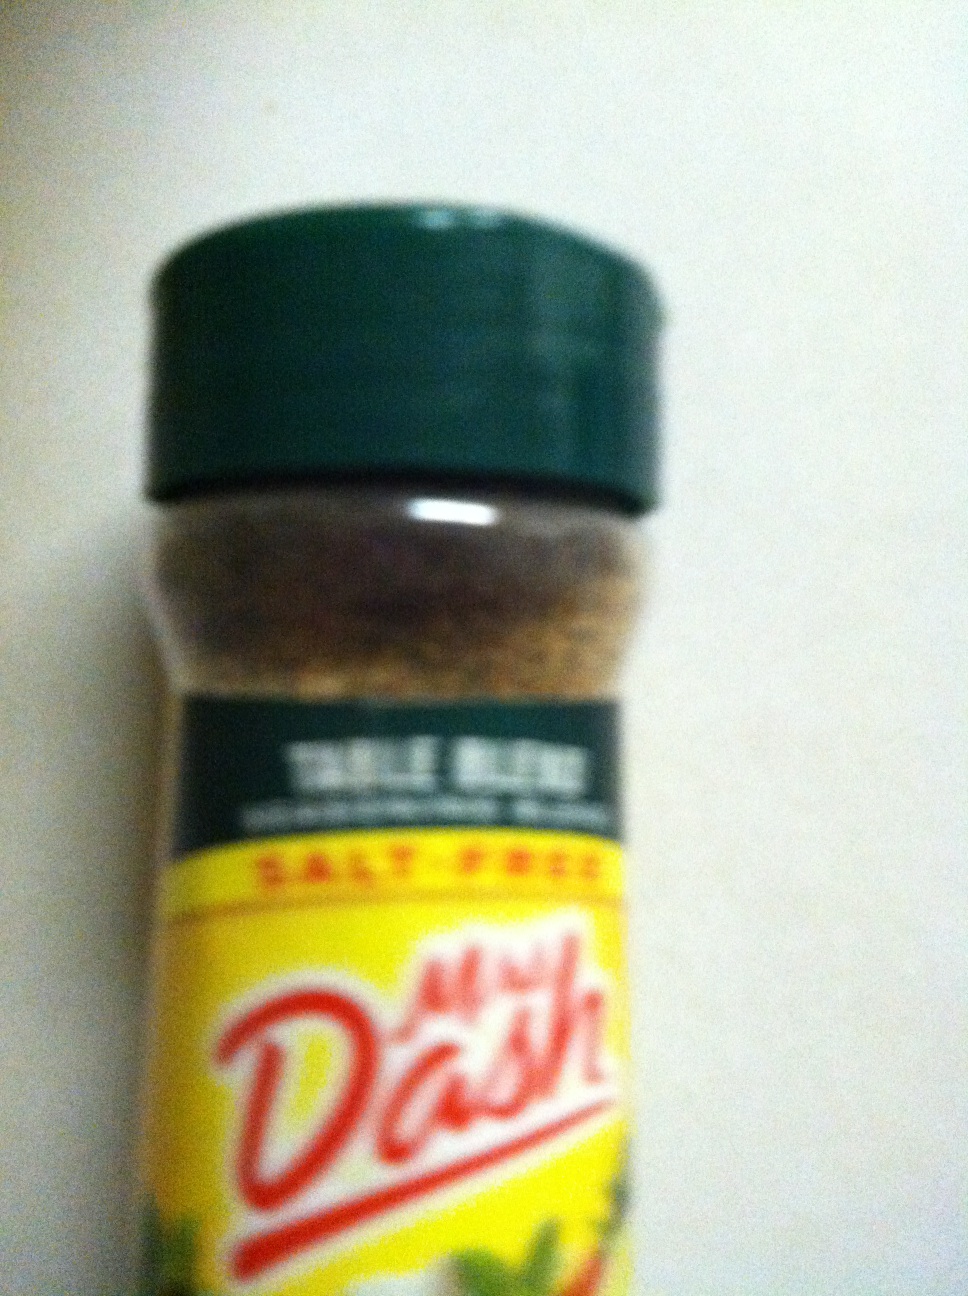Question: What is the name of this seasoning?
Answer: mrs dash